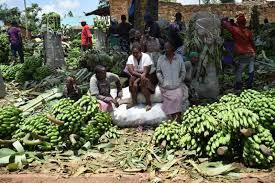
Kuongezeka kwa soko ya ndizi ni ishara ya kwamba watu wengi sasa wameweza kugundua ya kwamba, kilimo cha ndizi ni kilimo ambacho kikona pesa kwa sababu watu wengi wamekuja kugundua ya kwamba ndizi ni aina mojawapo ya vyakula ambavyo vinasaidia katika kuchangia lishe bora.